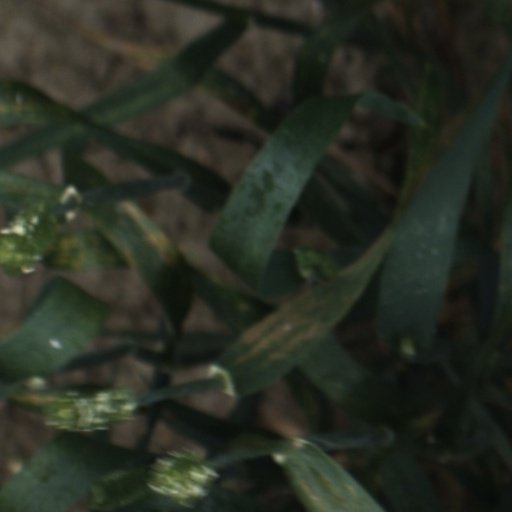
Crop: wheat